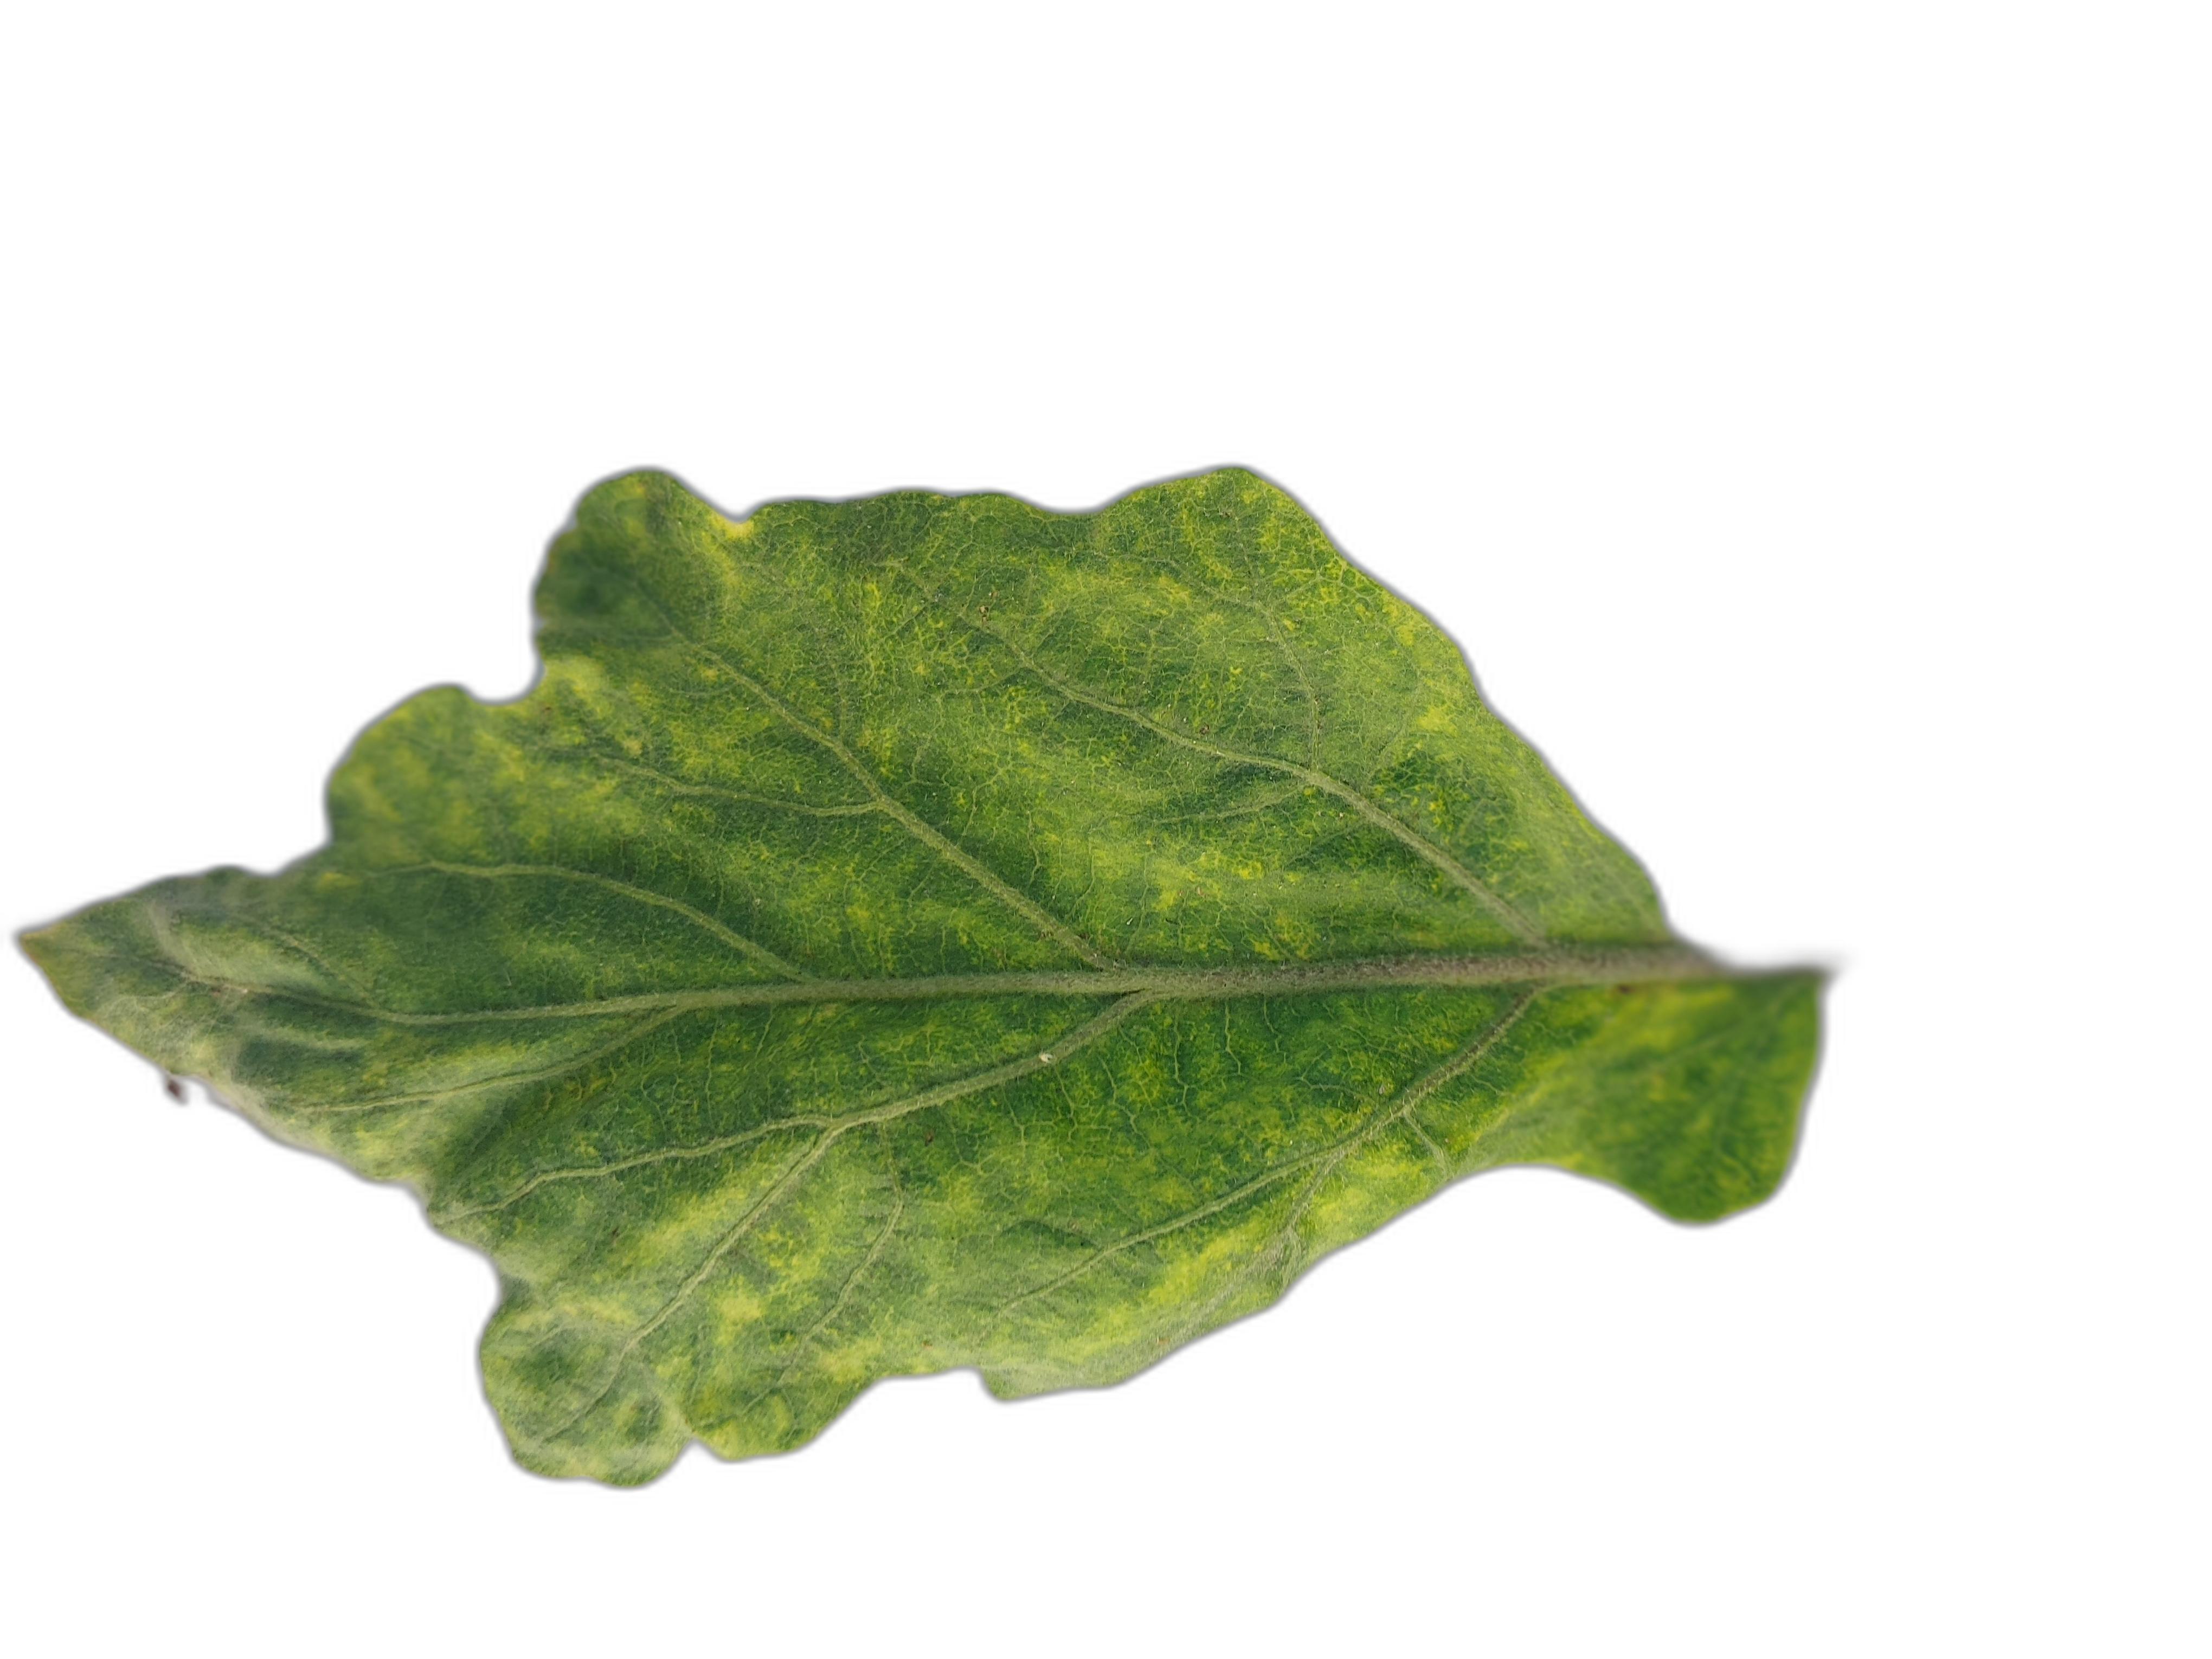
Label: Healthy Leaf